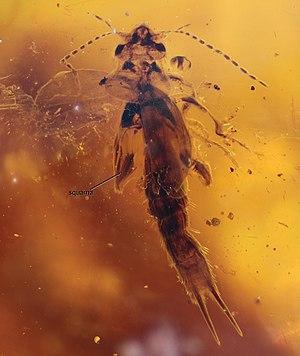
Les Pygidicranidae forment une famille d'insectes dermaptères.